History of Kirkcaldy

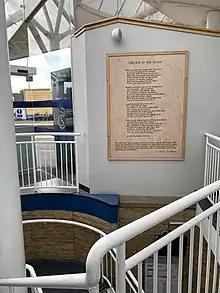
The "Boy in the Train" by Mary Campbell Smith (1869-1960) is a well known poem about Kirkcaldy, featuring arrival at Kirkcaldy Train Station and the smell of the linoleum factories nearby. It is now mounted above the stairs to Platform 1 in Kirkcaldy Railway Station.

By the middle of the 20th century, the production of both pottery and salt drew to a close. Around this time, also saw the development of the esplanade (from an unemployment scheme); the first council houses and the merging of Dysart into Kirkcaldy under an act of parliament in 1930.